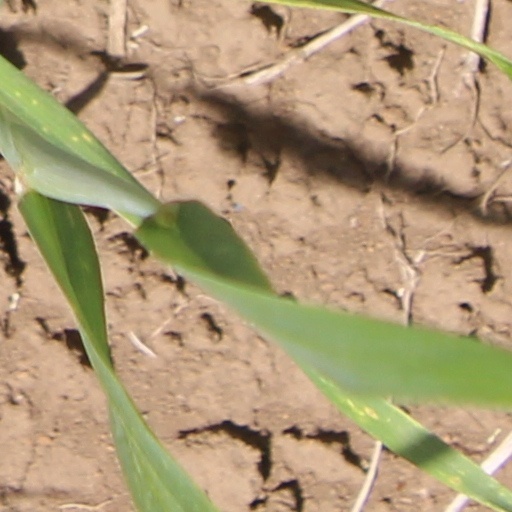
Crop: wheat